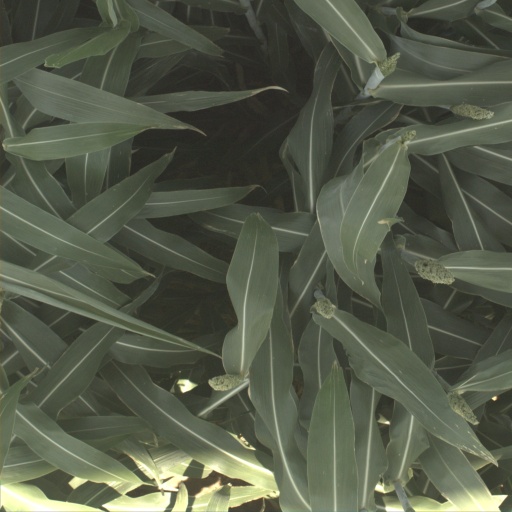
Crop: sorghum